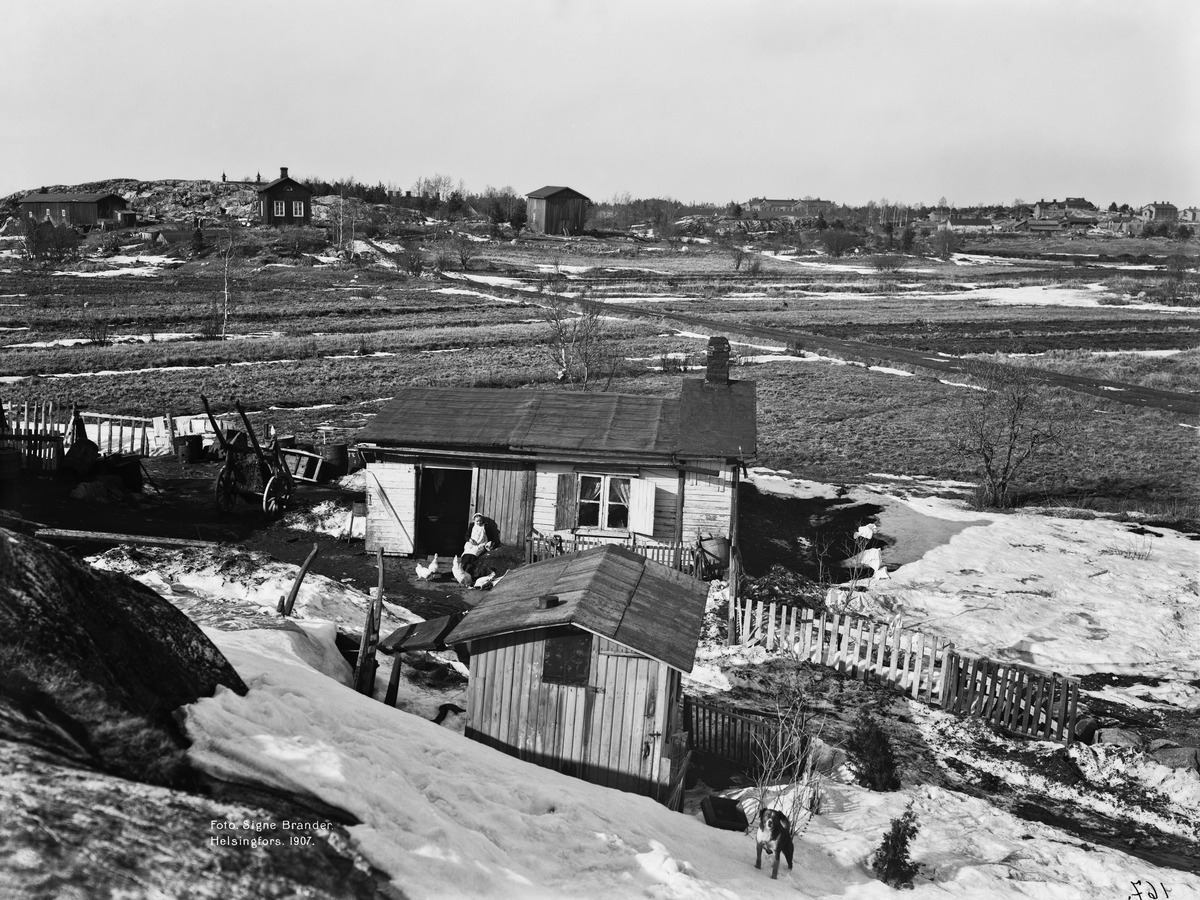
Hietakannas
sisällön kuvaus: Hietakannas. Nykyisen Väinämöisen urheilukentän kohdalta. mustavalkoinen
Kuvaaja: Brander, Signe, valokuvaaja
Ajankohta: kuvausaika 1907
Paikka: Suomi, Uusimaa, Helsinki, Töölö Helsinki, Etu-Töölö Helsinki
Aiheet: puurakennukset, rakentamattomat alueet, kotieläimet